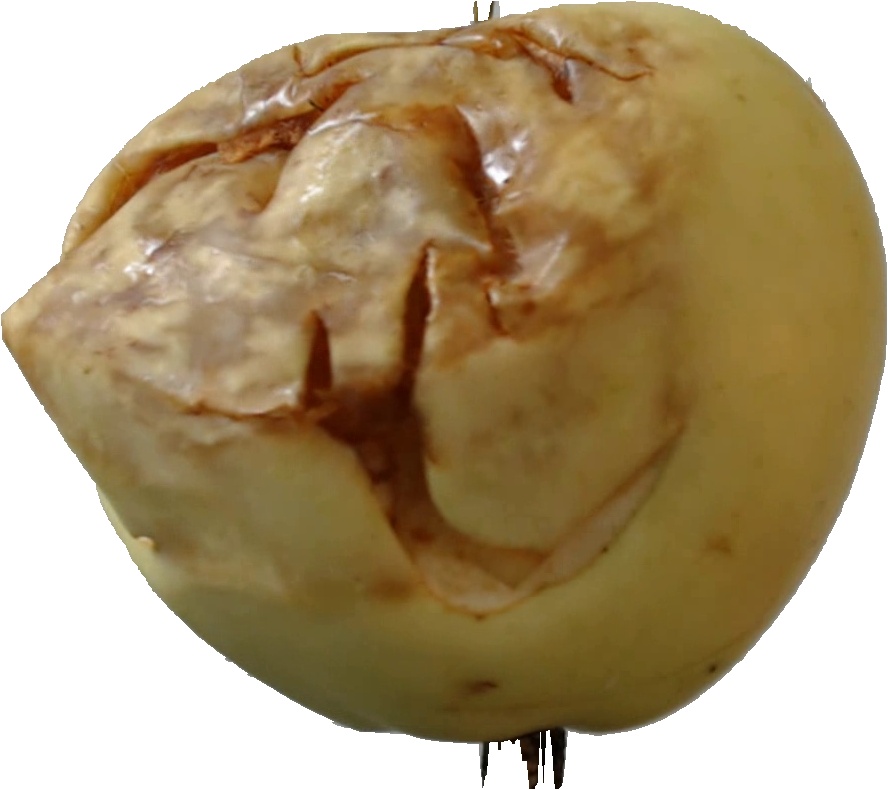
Label: apple_hit_1